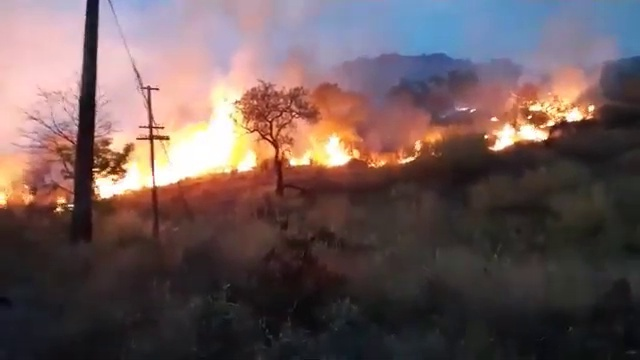
Fire: yes
Smoke: yes